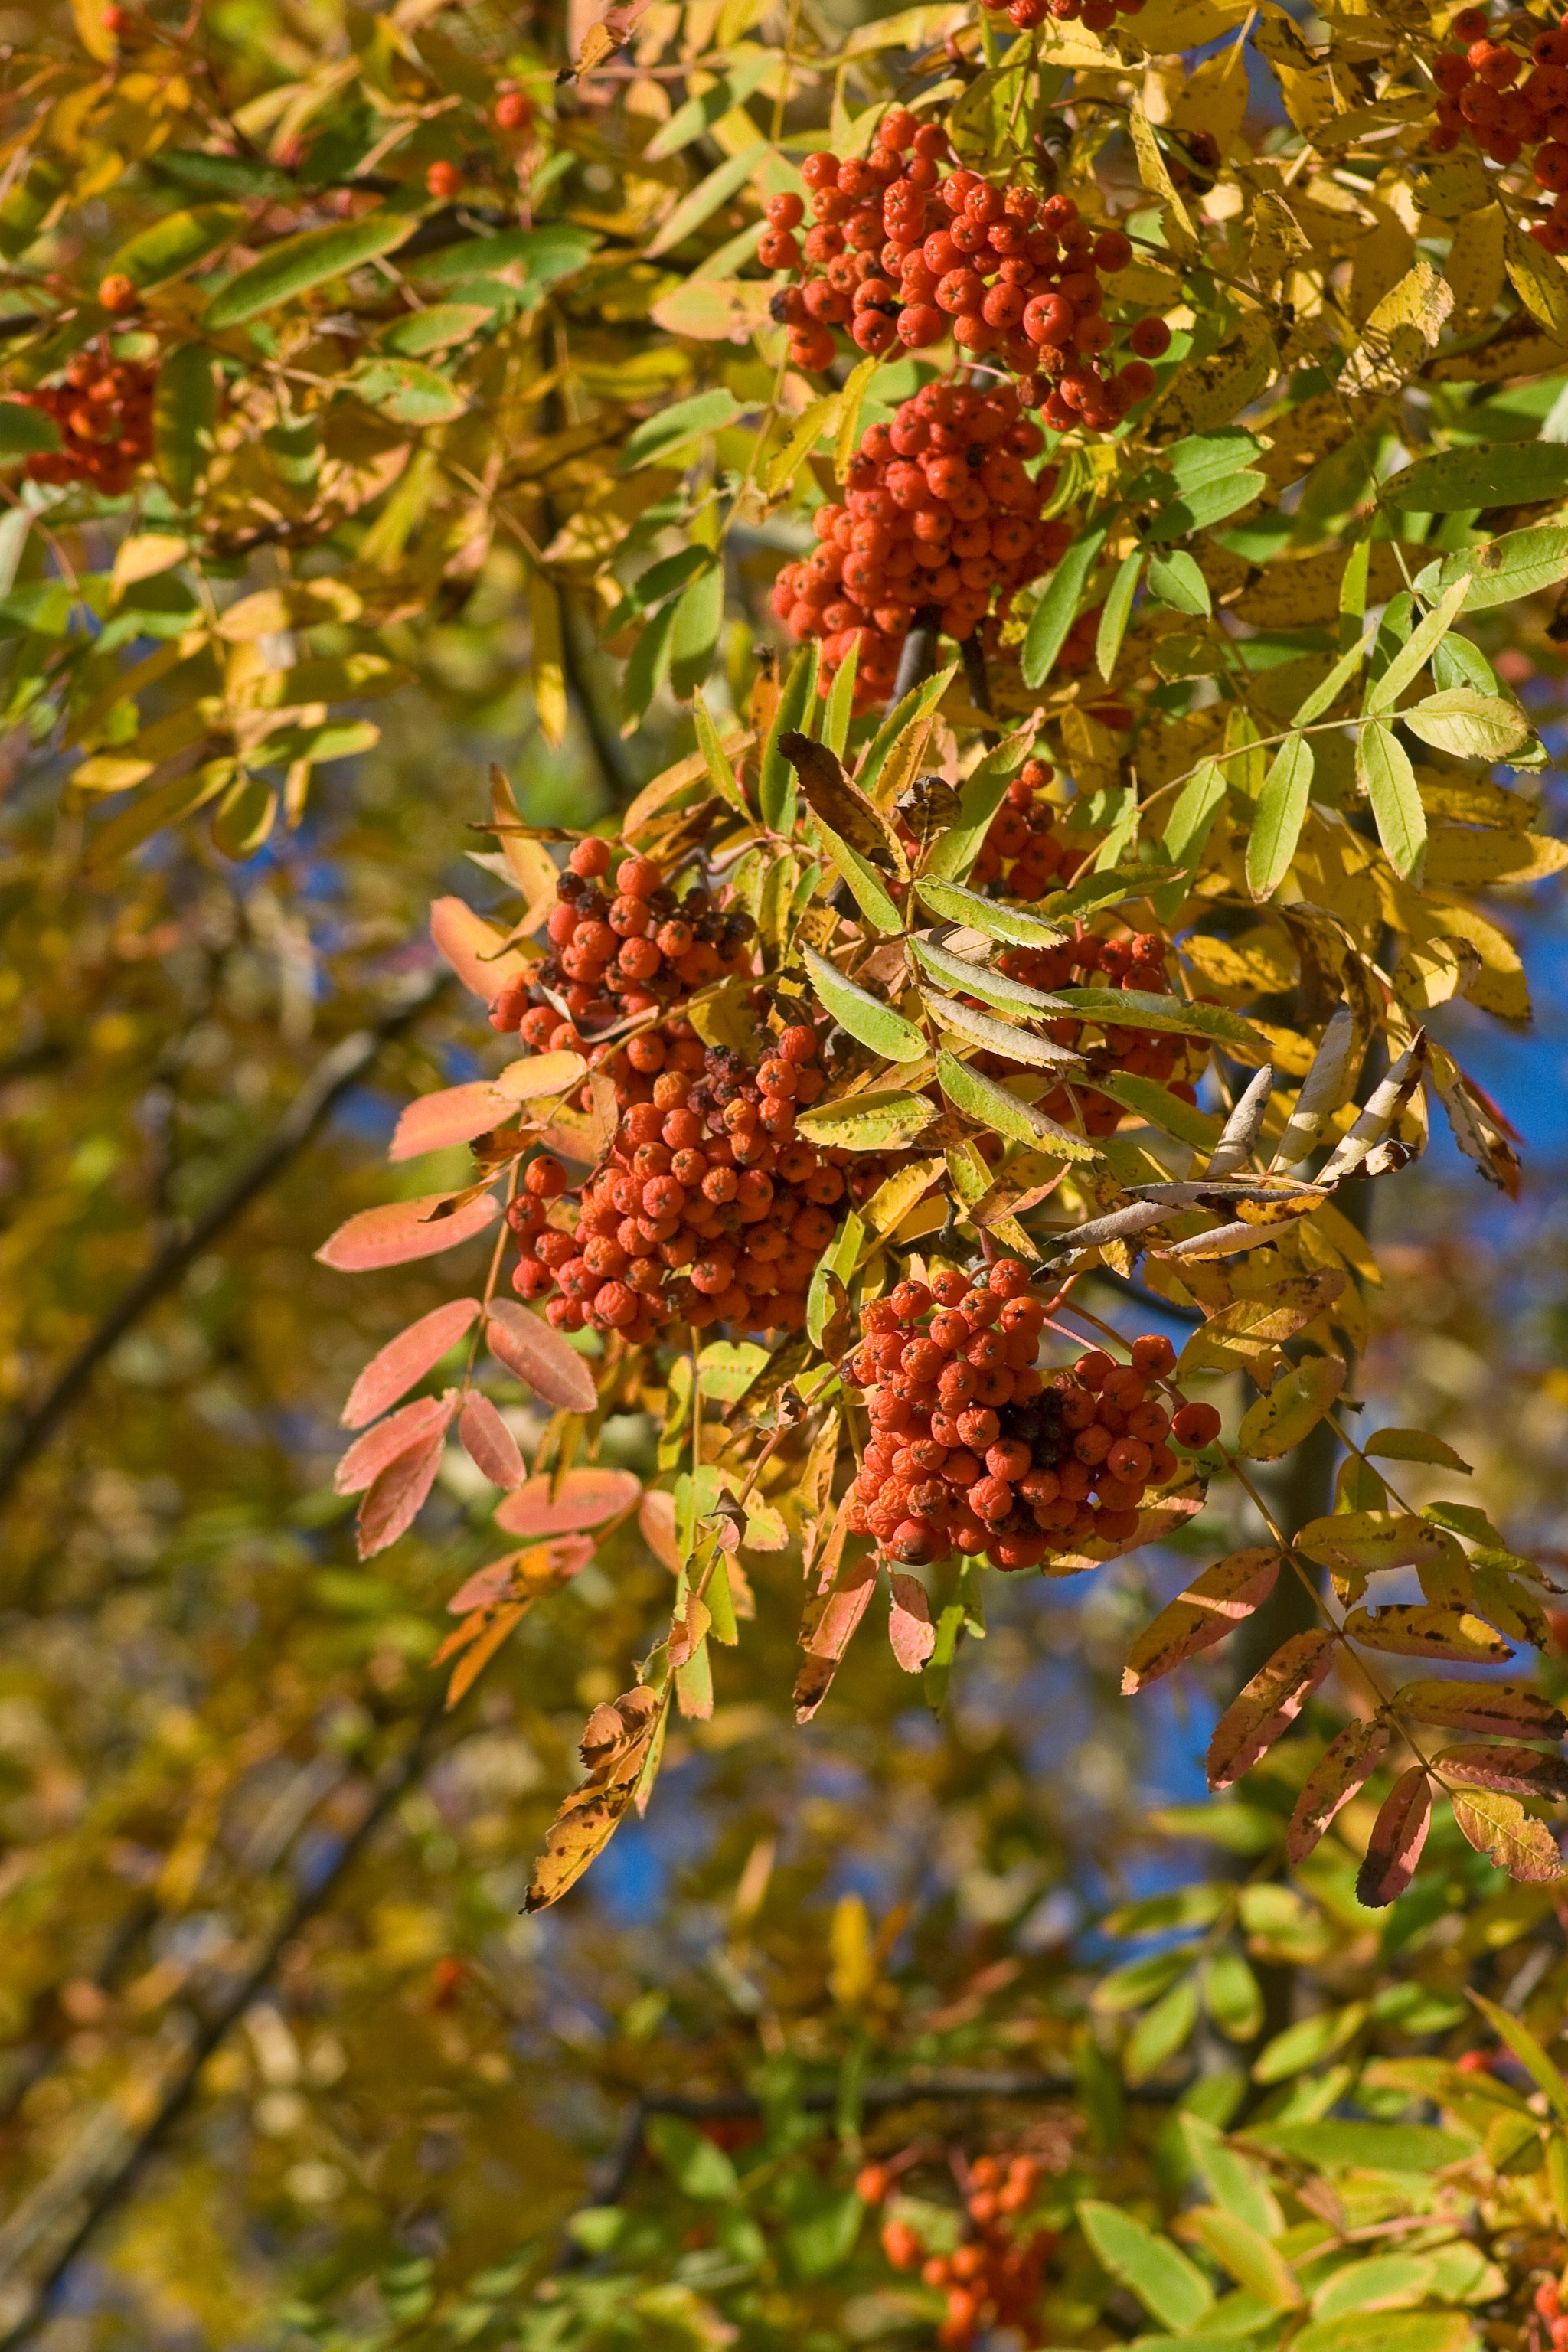
tree, branch, plant, berry, leaf, flower, foliage, orange, red, produce, colourful, evergreen, autumn, botany, flora, season, shrub, deciduous, rowan, mountain ash, flowering plant, woody plant, land plant